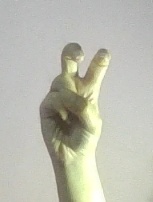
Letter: toot